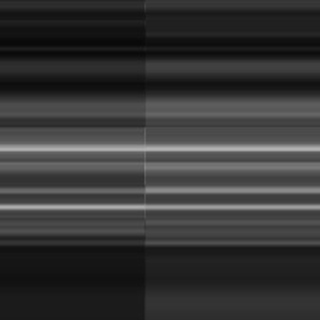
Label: sugarcane_bacterial_blight